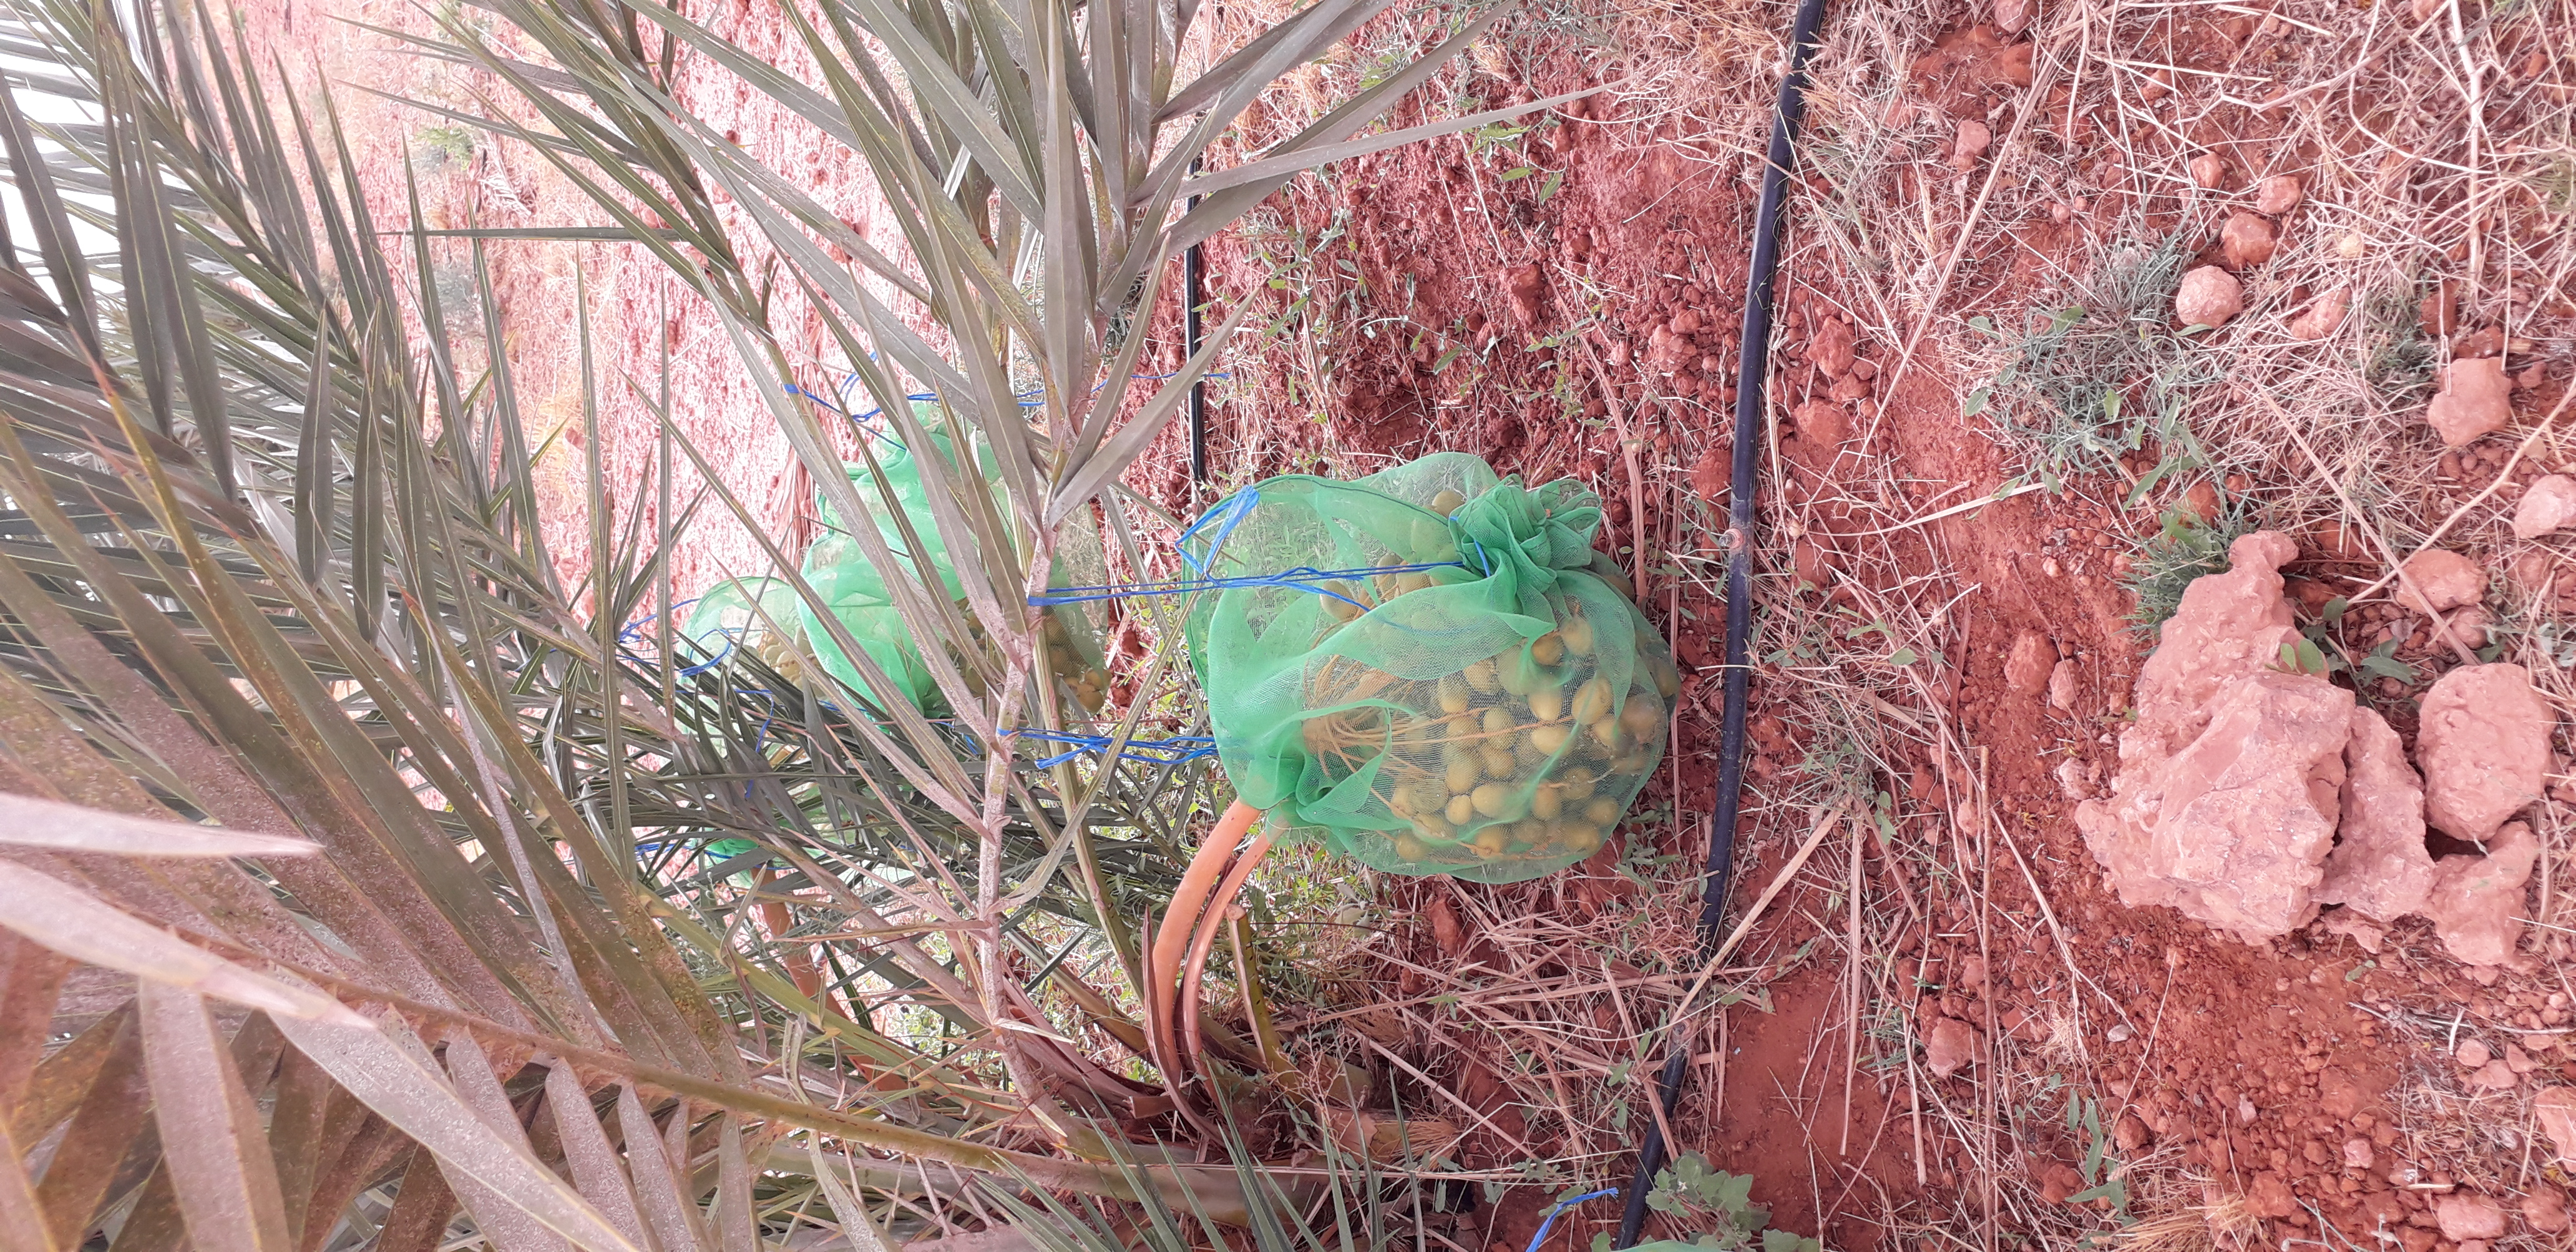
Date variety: Boufagous